Battle of Dayrabun

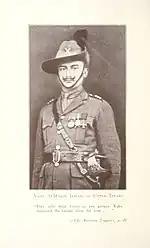

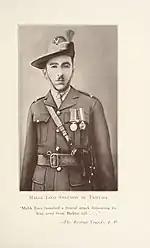

On the evening of August 4, the Iraqi army went on the offensive. The Iraqis attempted to encircle the Assyrians from the north side but were forced to retreat after they were met with rifle fire from an Assyrian platoon under the command of Rayis Warda of Halmon. The Assyrians armed only with rifles counterattacked and inflicted very heavy casualties on the Iraqis. The Iraqi army was broken and retreated where they faced difficulty going through a field full of thorns. When the Iraqis made it to their headquarters, they were attacked by their fellow Iraqi soldiers because they thought they were Assyrians mounting an attack. Many Iraqis were slaughtered in this attack. A group of young Assyrians under the command of Rayis Hormizd of Mazraya encircled Iraqi trucks that were bringing weapons for their soldiers in the battle. Assyrians took the men bringing the supplies as prisoners and cut off the route preventing supplies from reaching the Iraqi army .